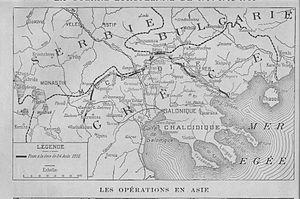
Carte des avancées Alliées à la date du 24 août 1916 publiée par le Pays de France.